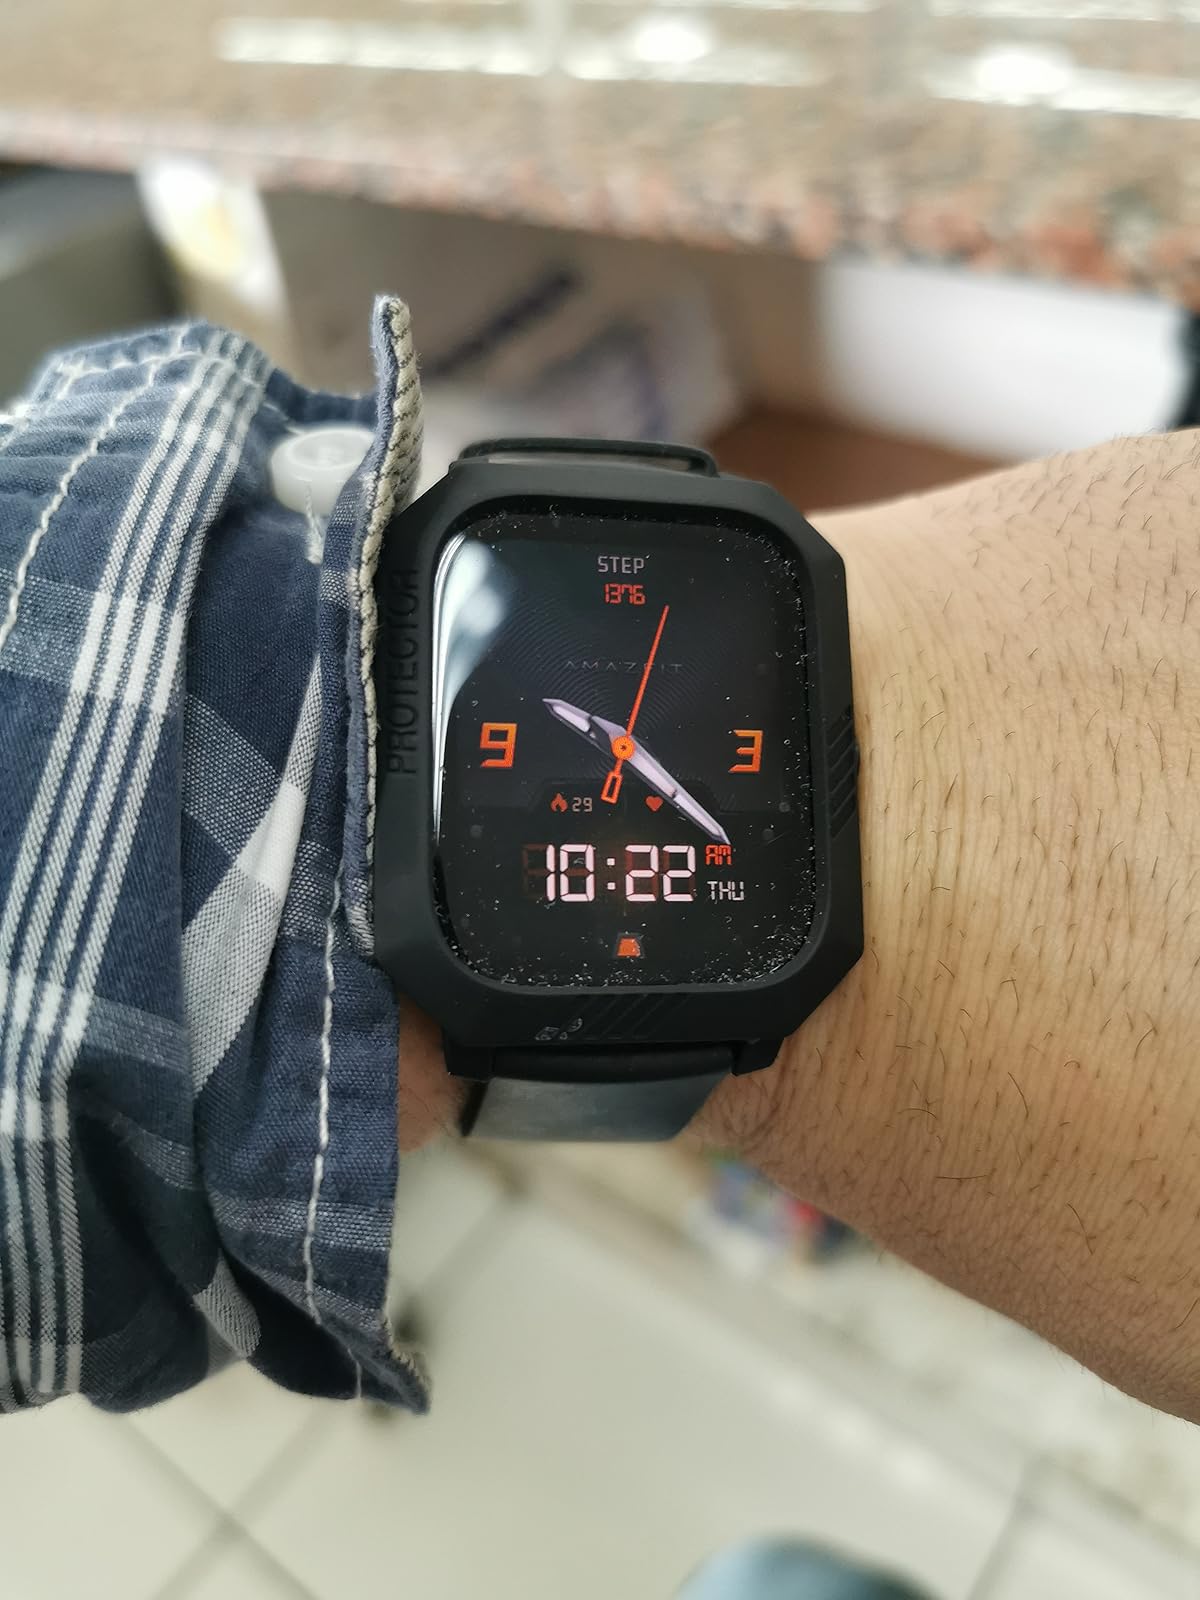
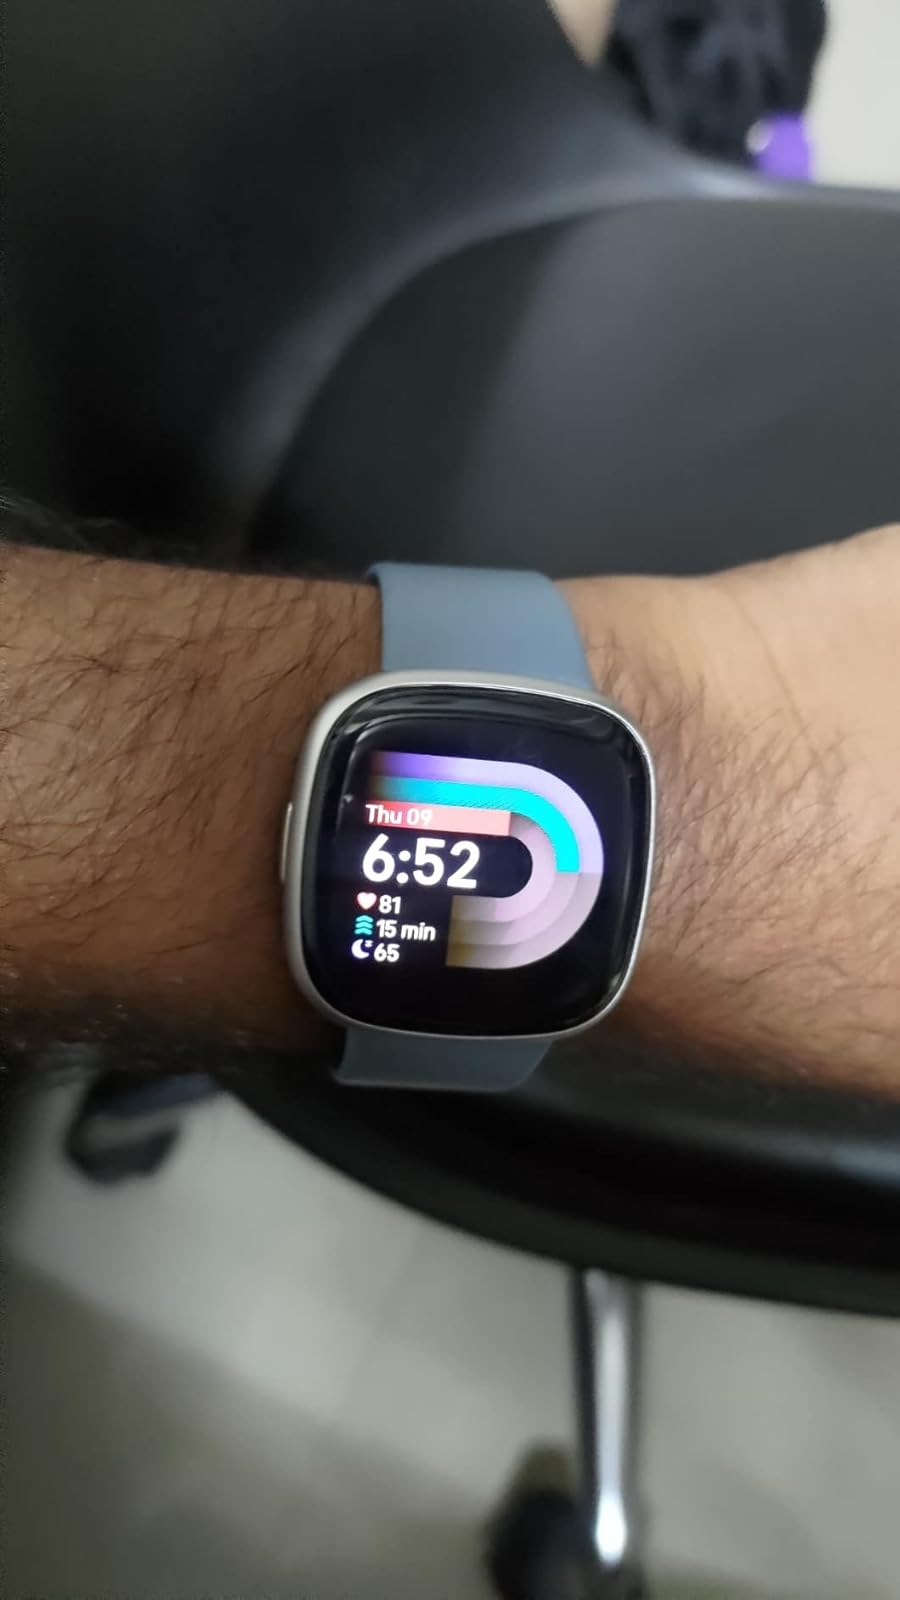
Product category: smartwatch
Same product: no